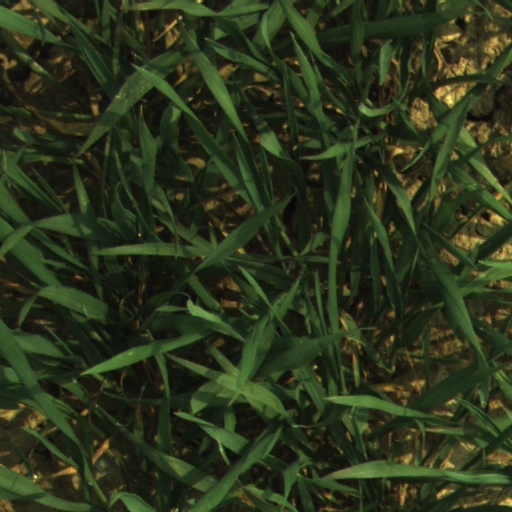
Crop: wheat